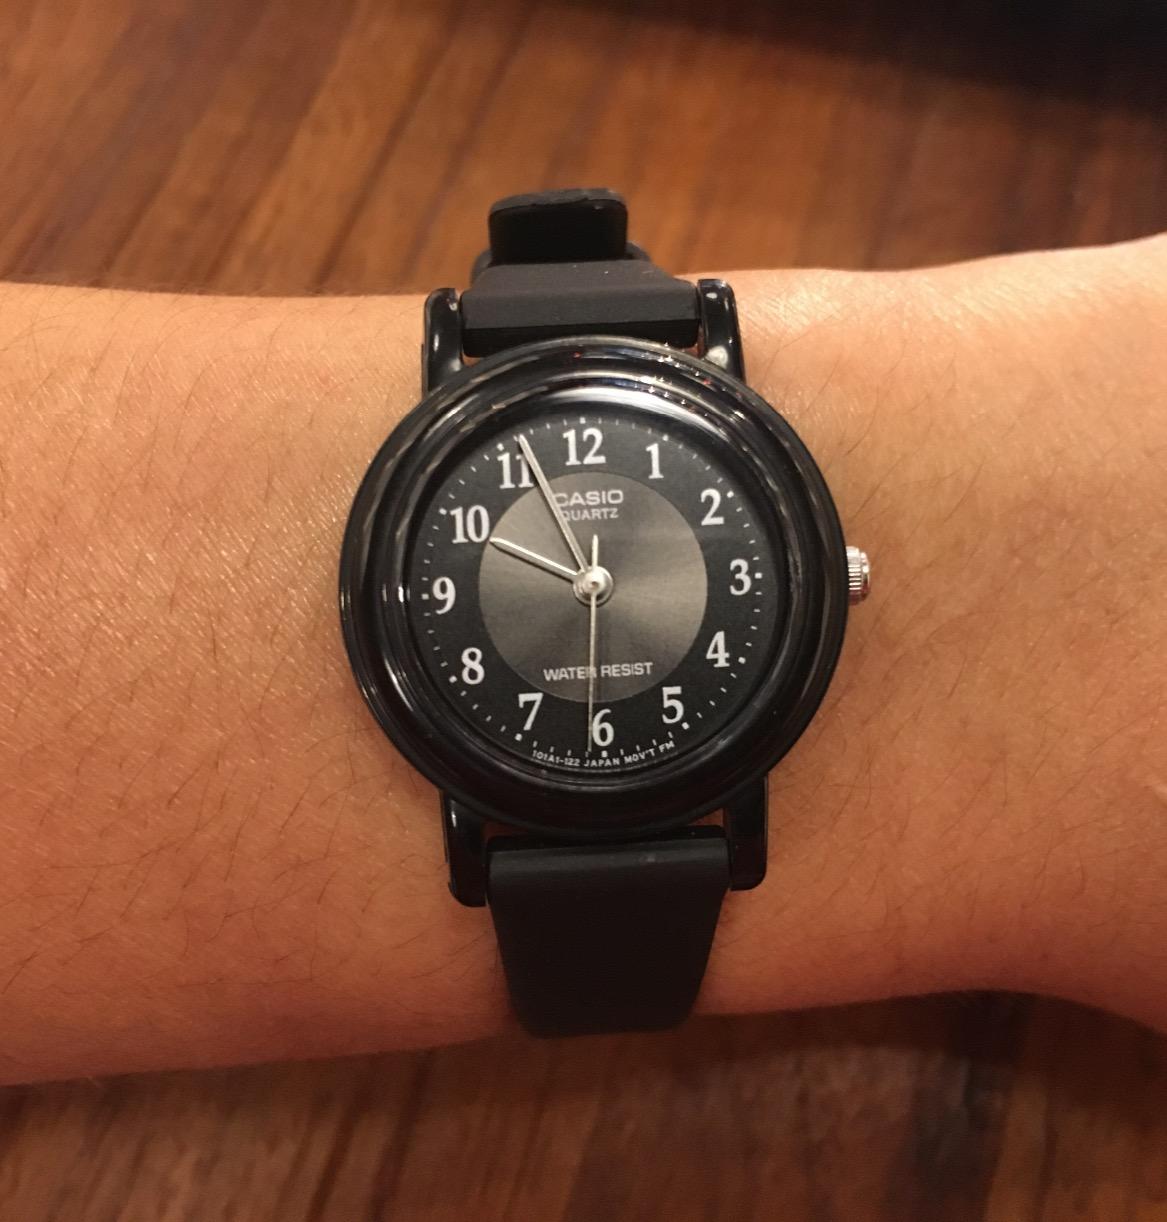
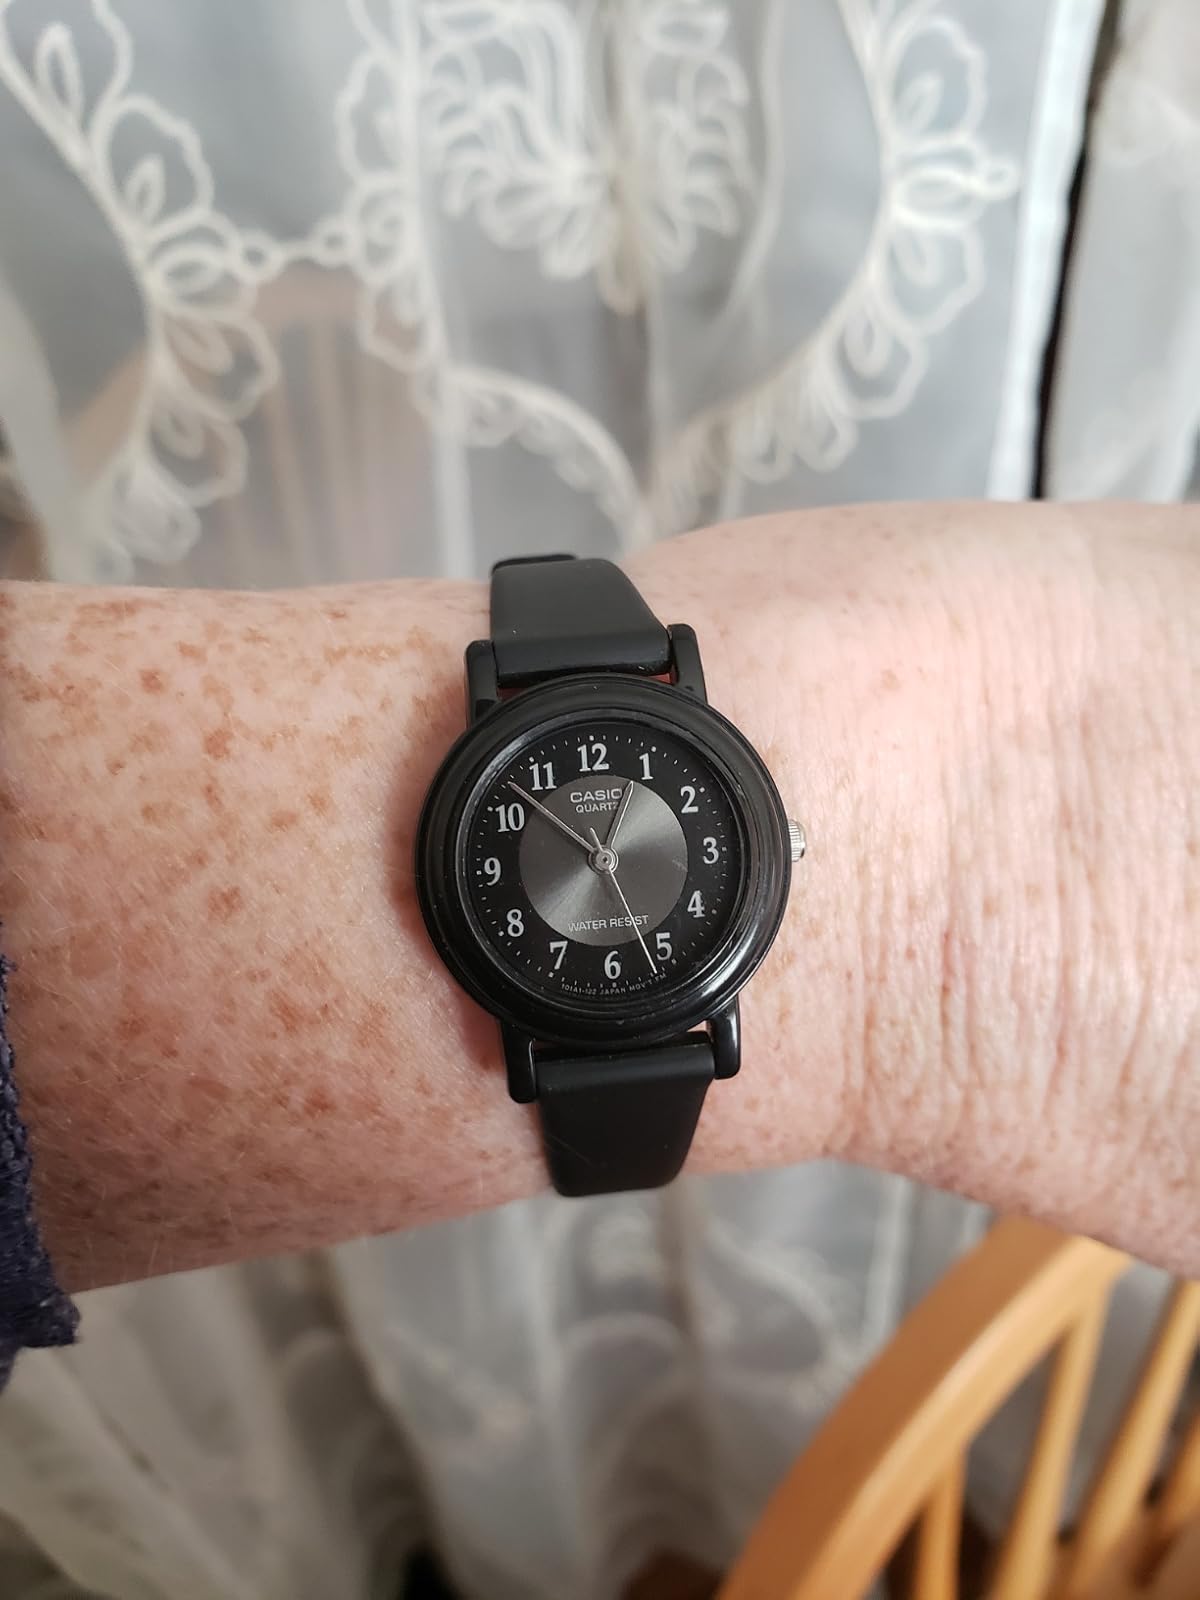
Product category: accessories_watch
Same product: yes